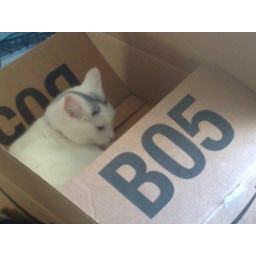
cat in box